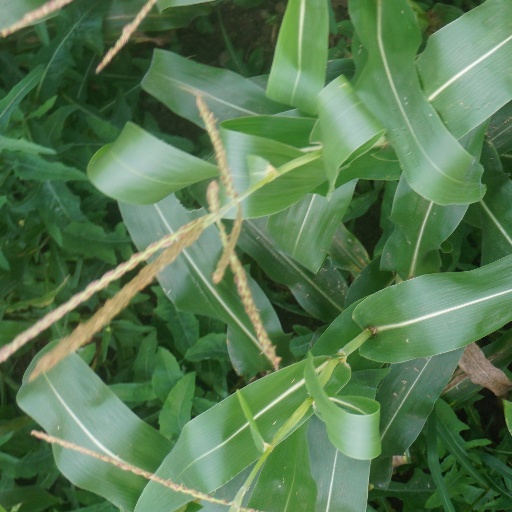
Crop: maize; corn